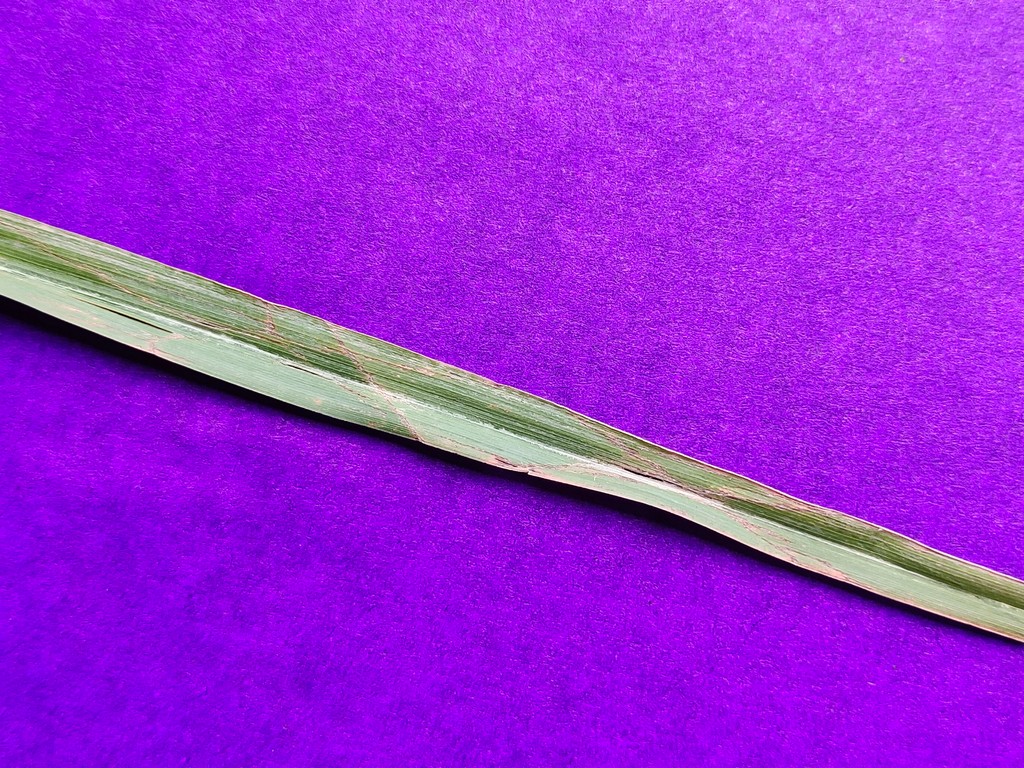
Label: Unhealthy